Multiple endocrine neoplasia type 2

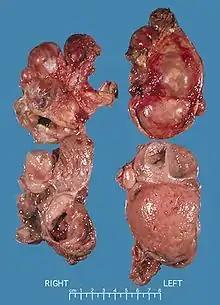
Bilateral pheochromocytomas associated with Multiple endocrine neoplasia type 2

Multiple endocrine neoplasia type 2 (MEN2; also known as Pheochromocytoma (codons 630 and 634) and amyloid producing medullary thyroid carcinoma, PTC syndrome, or Sipple syndrome) is a group of medical disorders associated with tumors of the endocrine system. The tumors may be benign or malignant (cancer). They generally occur in endocrine organs (e.g. thyroid, parathyroid, and adrenals), but may also occur in endocrine tissues of organs not classically thought of as endocrine. MEN2 is a sub-type of MEN (multiple endocrine neoplasia) and itself has sub-types, as discussed below. Variants in MEN2A have been associated with Hirschsprung disease. Screening for this condition can begin as young as eight years old for pheochromocytoma.